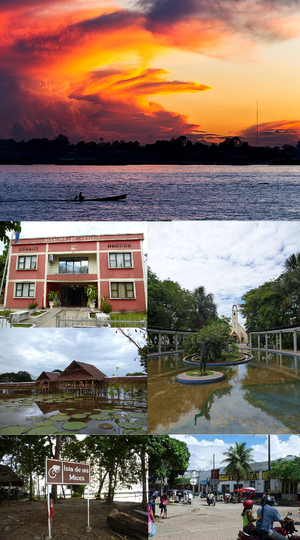
Leticia
Leticia er den sydligste by i Republikken Colombia, hovedstaden for departementet Amazonas, Colombiens sydligste by og en af de største havne på Amazonasfloden. Det har en højde på 96 meter over havets overflade og en gennemsnitlig temperatur på 27 ° C. Leticia har længe været Colombias forsendelsessted for tropiske fisk til akvariet. Leticia har omkring 42.000 indbyggere på vestlige bred af Amazonas flod og ligger på det punkt, hvor Colombia, Brasilien og Peru kommer sammen i et område kaldet Tres Fronteras.